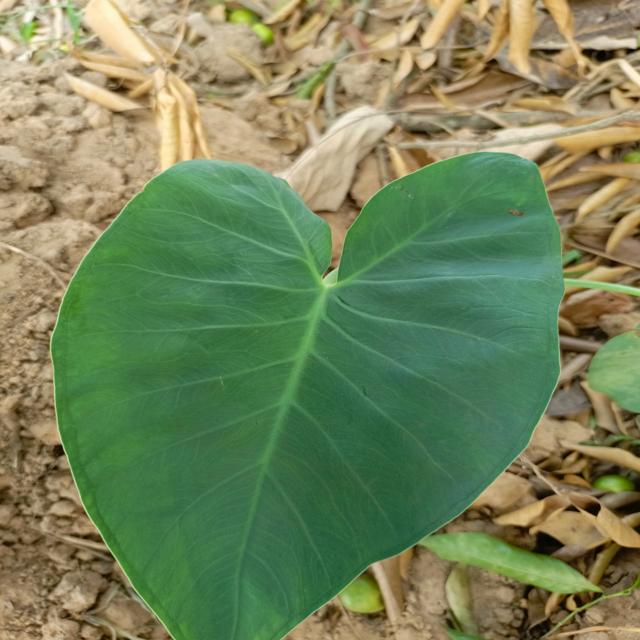
Label: Healthy